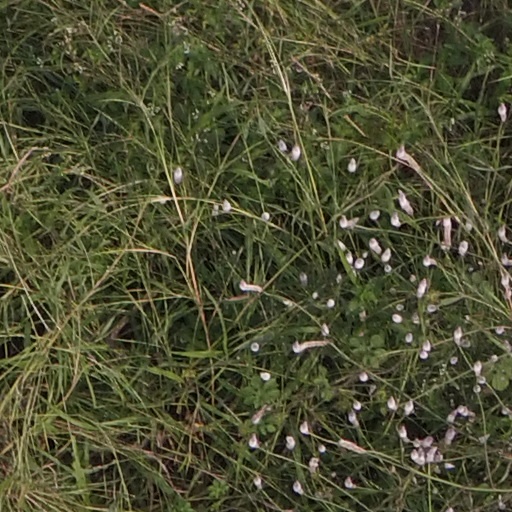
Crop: maize; corn